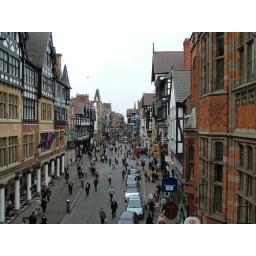
Street view in Chester from clock tower